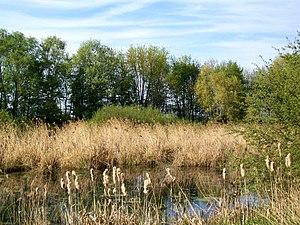
La mare blanche ou la mare Blaine, près de la D 922 à mi-chemin entre Survilliers et Plailly, et à côte de la zone d'activités du Pré de la Dame Jeanne.
Plailly est une commune française située dans le département de l'Oise en région Hauts-de-France.